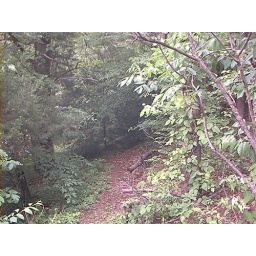
Going up the shale hill beside our house